Lithuanian Bishops' Conference

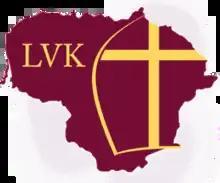
Lithuanian Bishops' Conference logo

Lithuanian Bishops' Conference is the official meeting of Catholic bishops in Lithuania. It has its seat in Vilnius. The Episcopal Conference is a member of the Council of European Episcopal Conferences (CCEE) and the Commission of the Bishops' Conferences of the European Community (COMECE).